Diamond Light Source

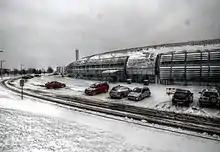
Diamond Light Source in snow, 2018.

The Diamond synchrotron is the largest UK-funded scientific facility to be built in the UK since the Nimrod proton synchrotron which was sited at the Rutherford Appleton Laboratory in 1964. Nearby facilities include the ISIS Neutron and Muon Source, the Central Laser Facility, and the laboratories at Harwell and Culham (including the Joint European Torus (JET) project). It replaced the Synchrotron Radiation Source, a second-generation synchrotron at the Daresbury Laboratory in Cheshire.